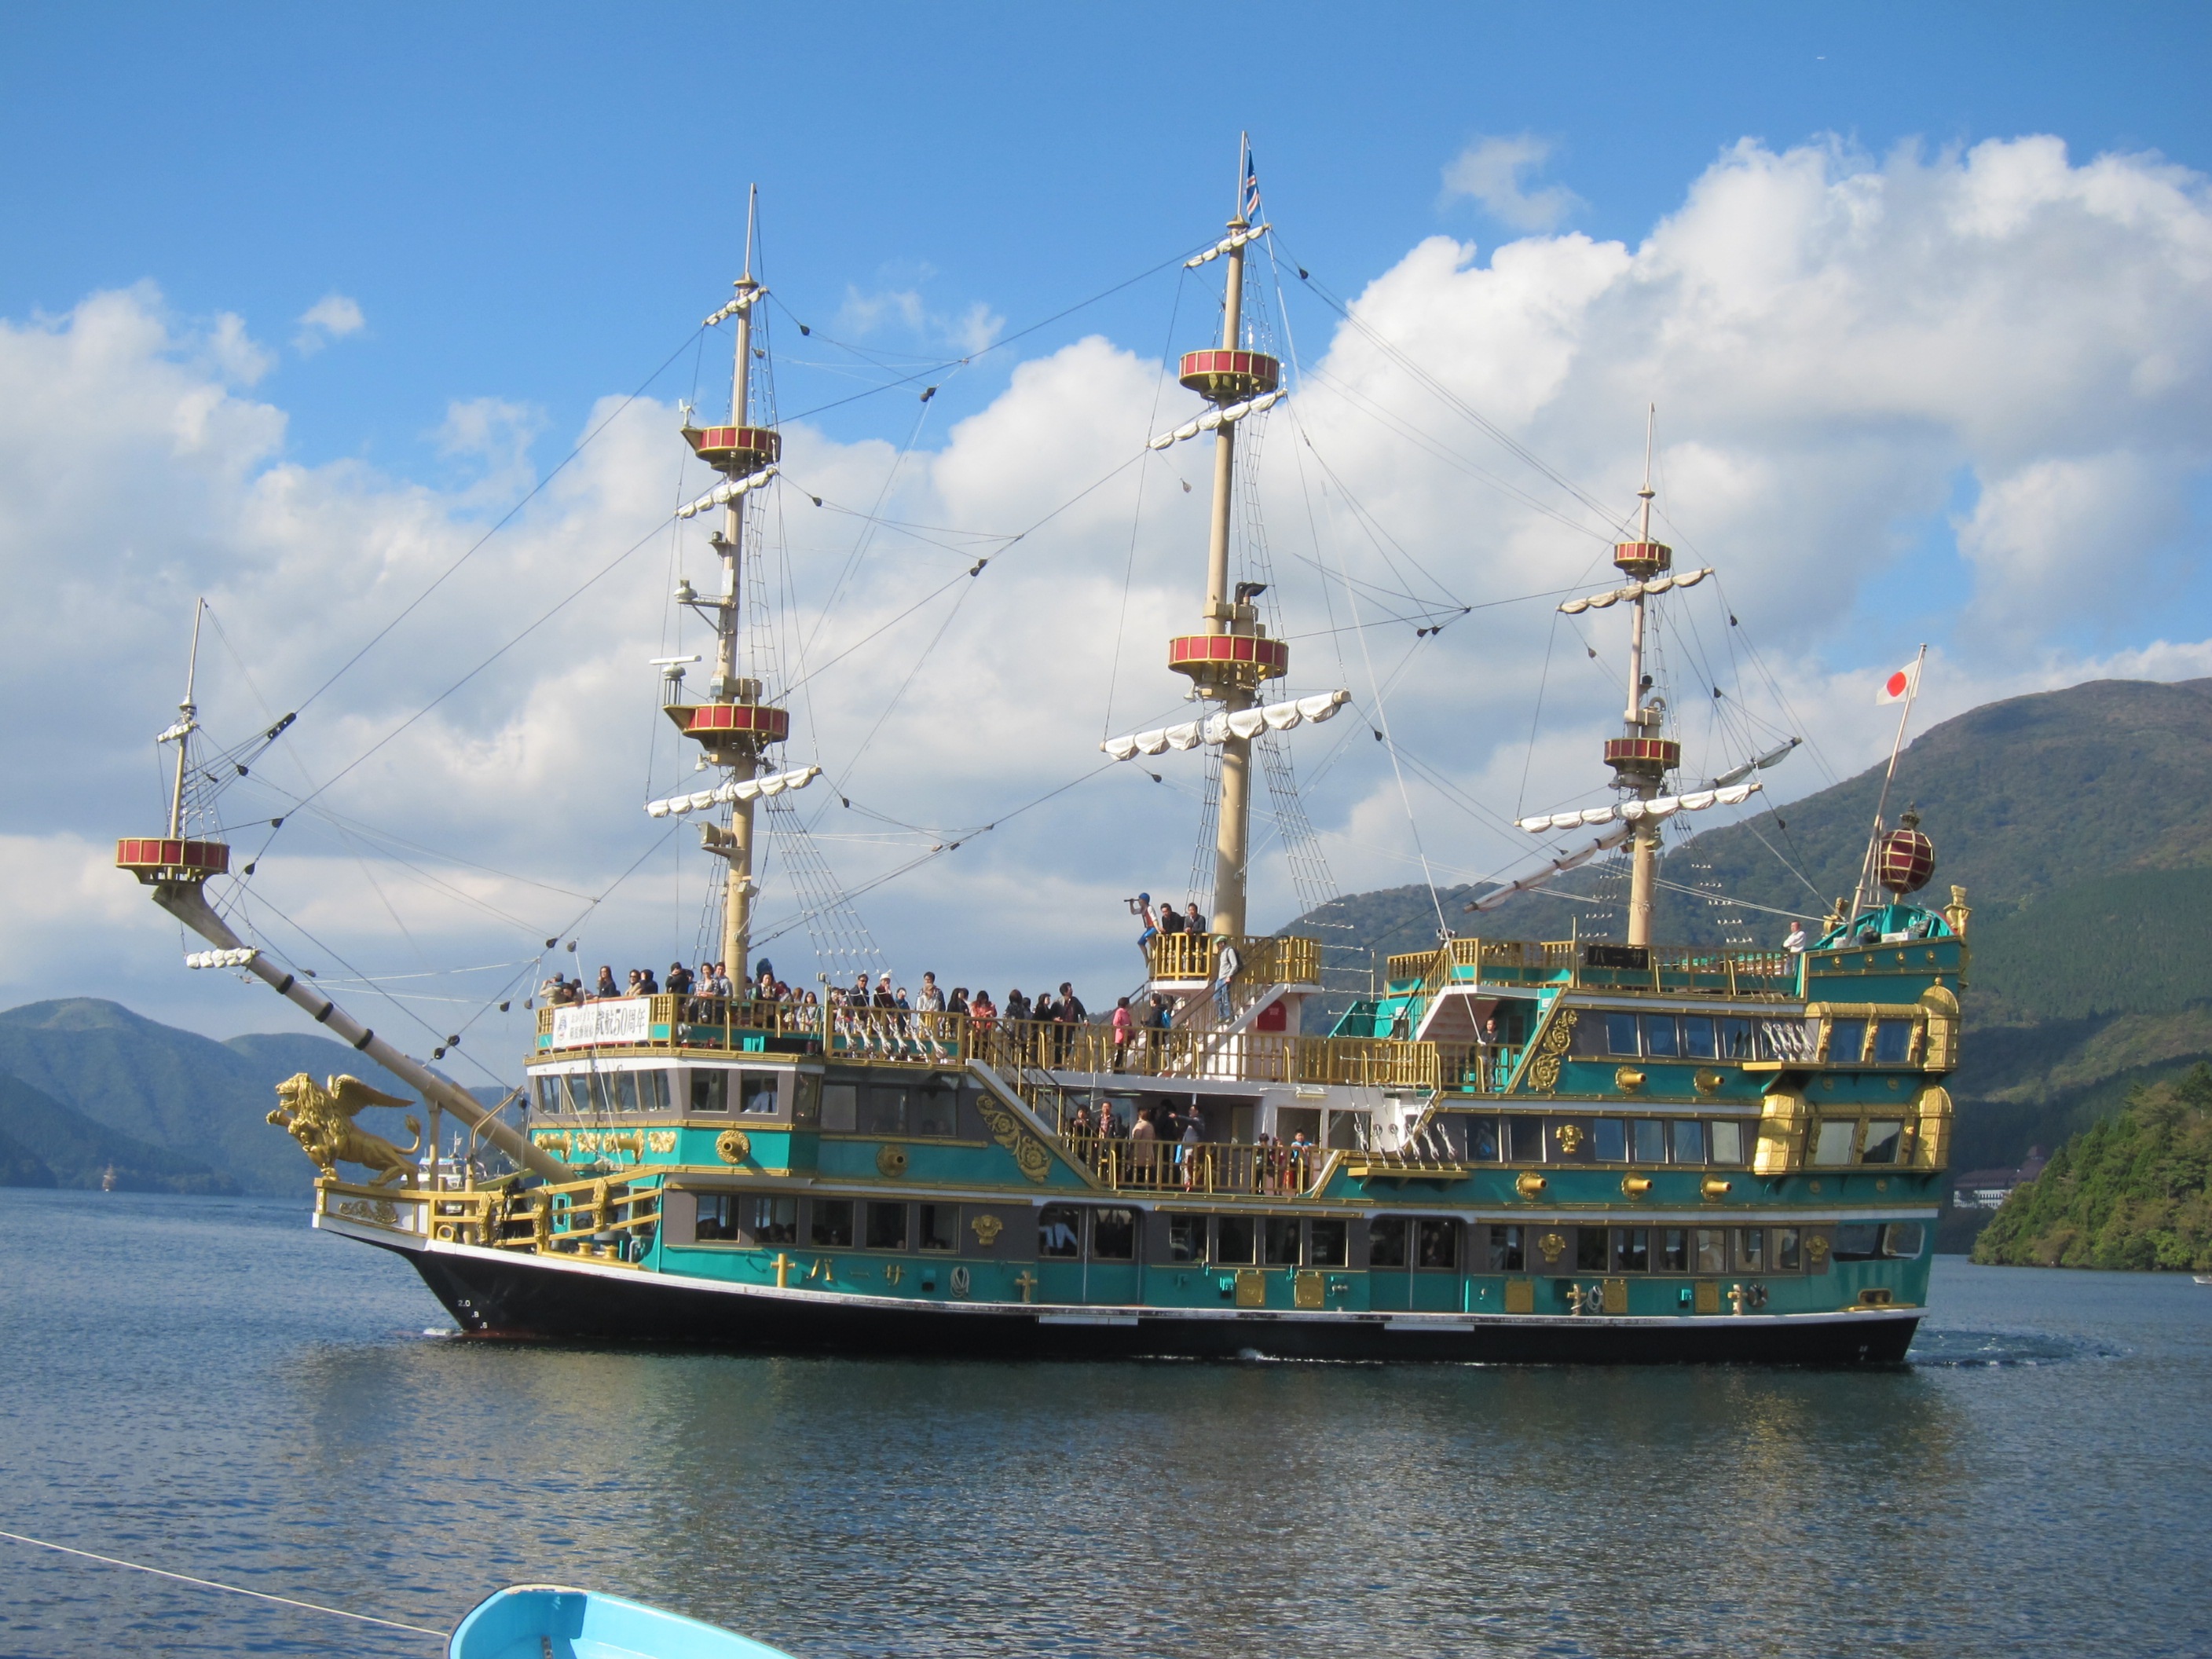
sea, boat, ship, vehicle, harbor, watercraft, corsair, frigate, pirates, sailing ship, fishing vessel, tall ship, freight transport, galleon, caravel, novatec lake ashi